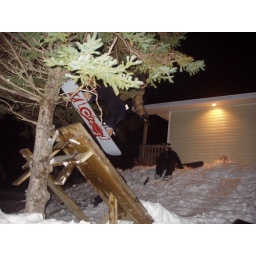
Bubba, tree bonk off the picnic table in cape breton.